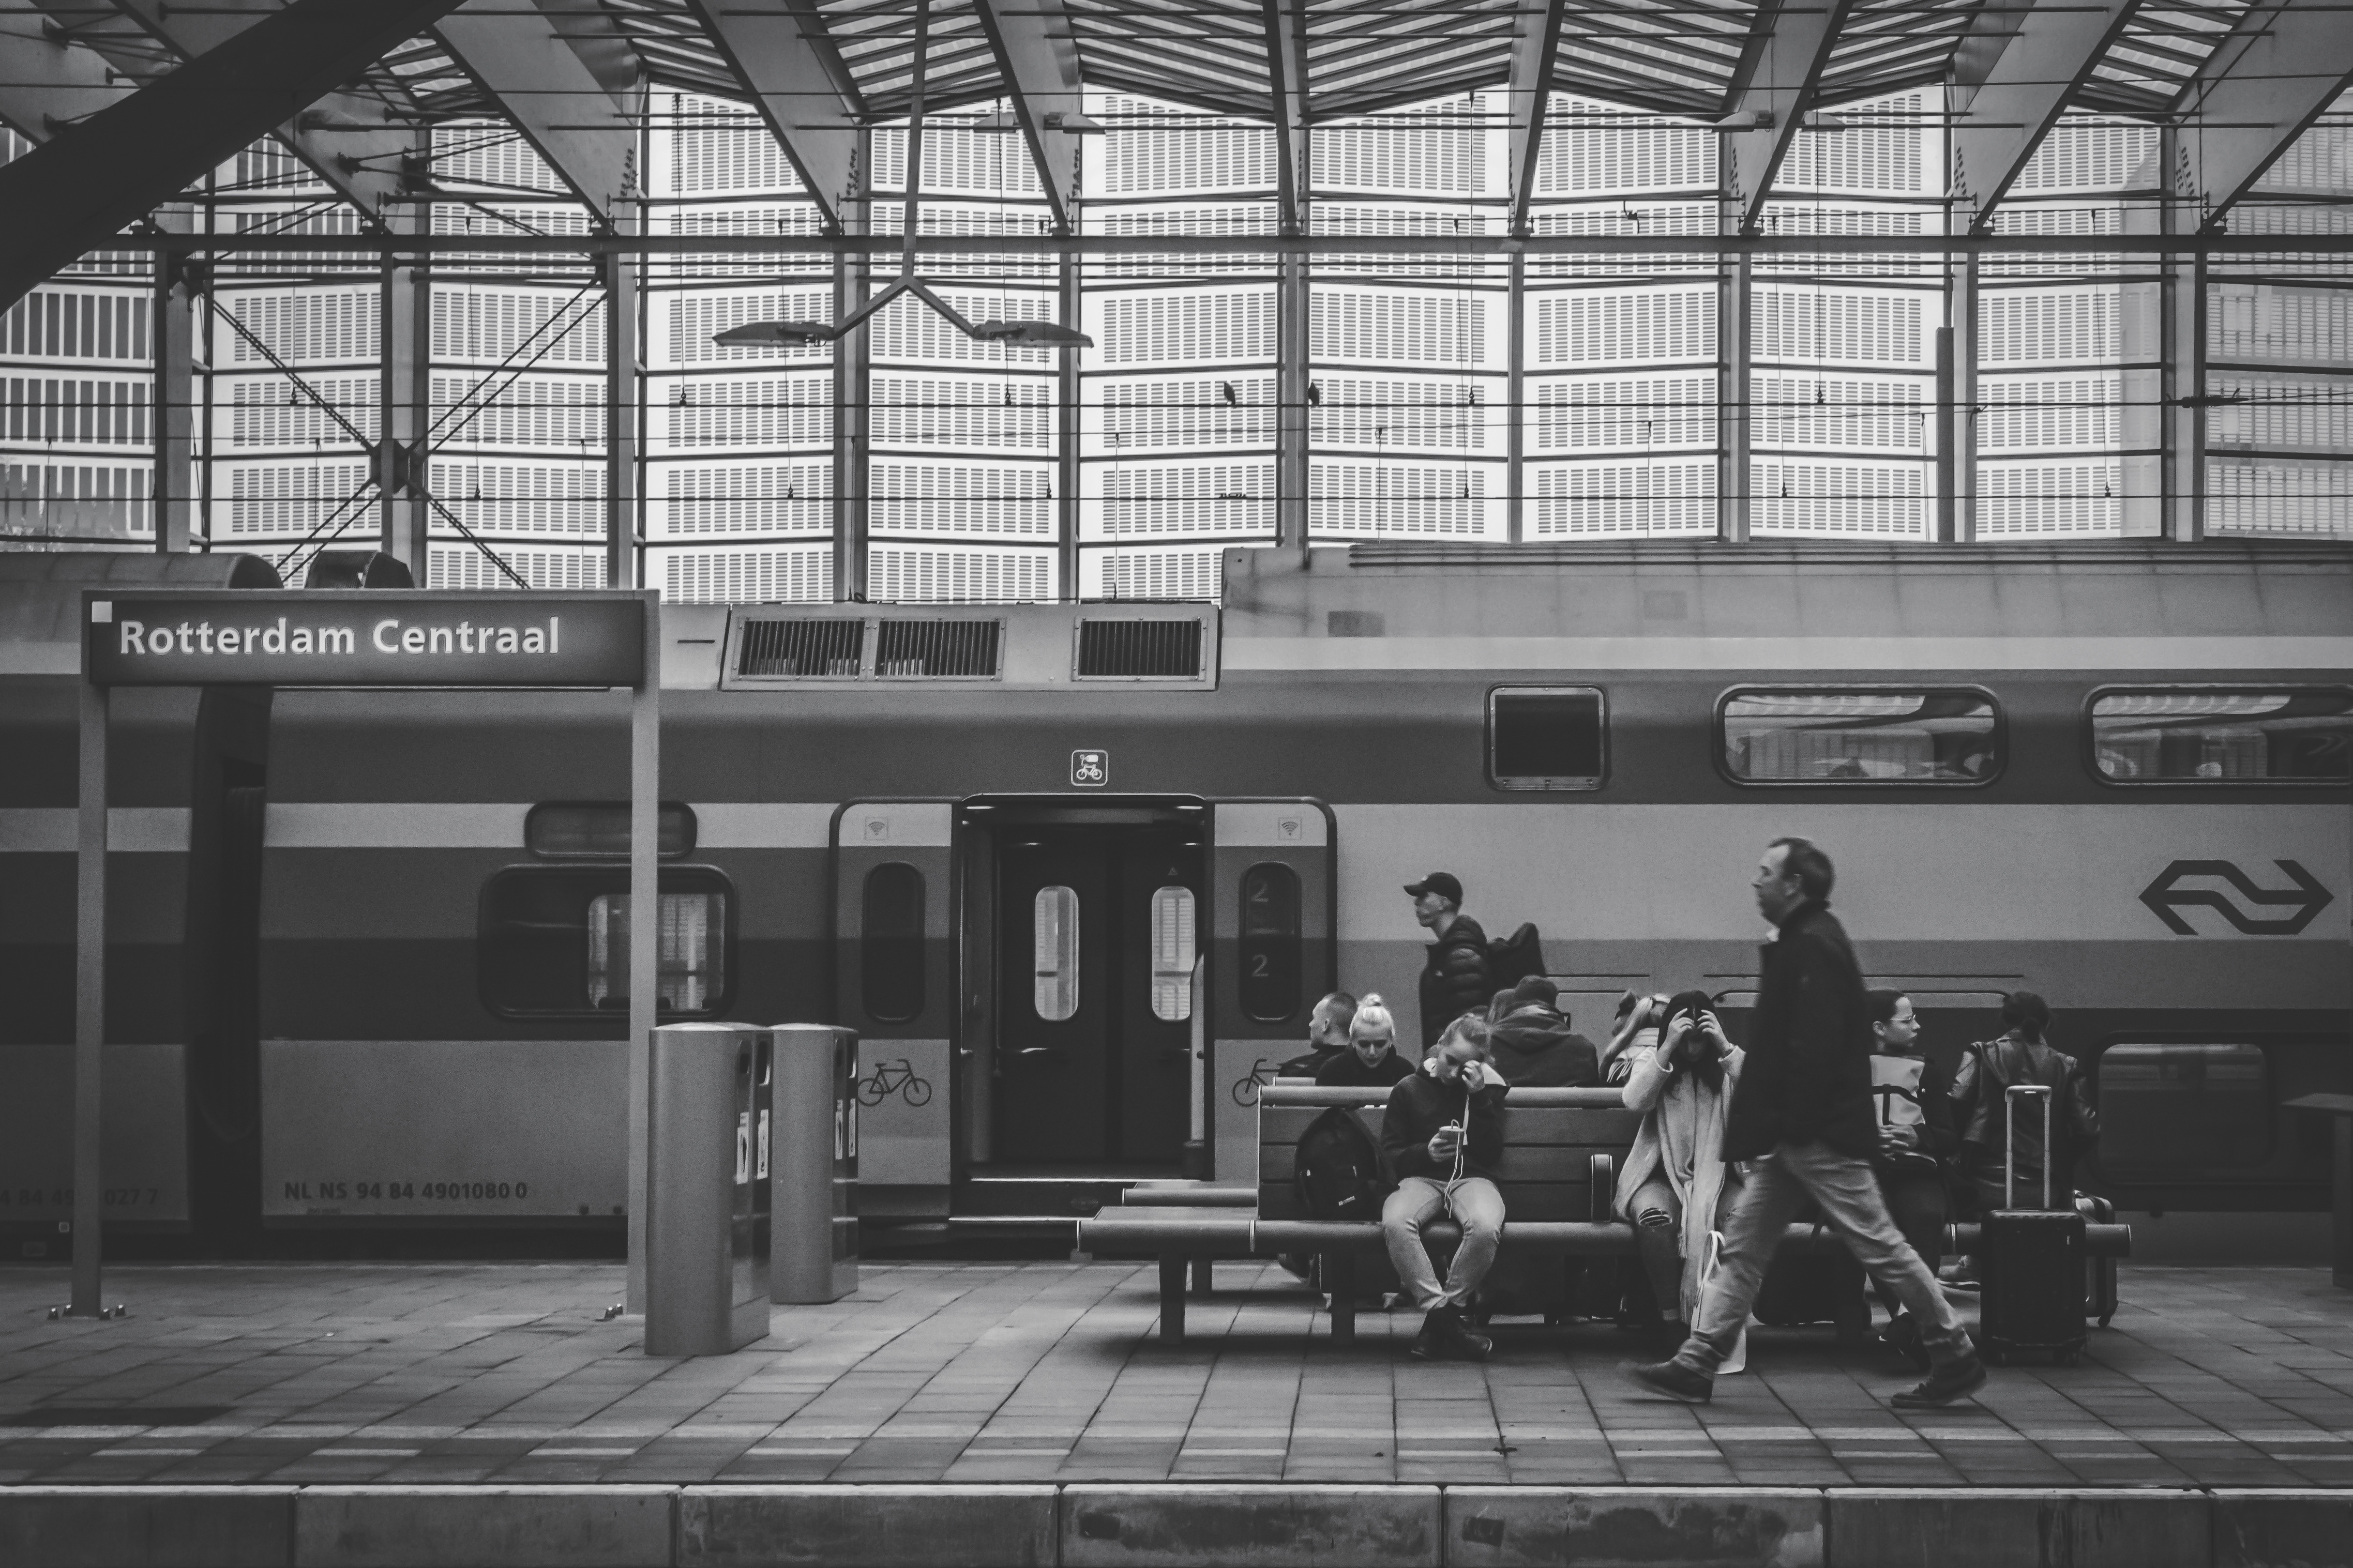
black and white, building, monochrome, infrastructure, monochrome photography, sport venue